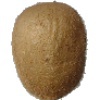
Label: Kiwi 1